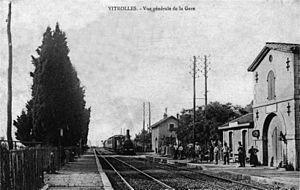
La gare de Vitrolles, arrivée d'un train à vapeur, quais voies et bâtiment voyageurs
La gare de Vitrolles-Aéroport-Marseille-Provence est une gare ferroviaire française de la ligne de Paris-Lyon à Marseille-Saint-Charles, située au lieu-dit les Aymards, ZI de Couperigne, sur le territoire de la commune de Vitrolles, dans le département des Bouches-du-Rhône, en région Provence-Alpes-Côte d'Azur.